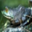
Label: frog